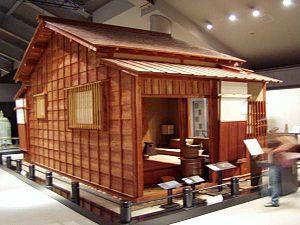
Le musée d'Edo-Tokyo établi en 1993 est consacré à l'histoire de la ville de Tokyo. Les principaux éléments des expositions permanentes sont la réplique grandeur nature du Nihonbashi, pont qui servait traditionnellement de point de départ de toutes les routes du Japon en sortant d'Edo ; le théâtre Nakamuraza ; des modèles réduits de la ville et de bâtiments des ères Edo, Meiji et Shōwa.